Tsuneo Watanabe

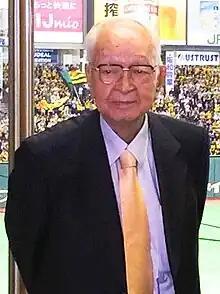
Watanabe in 2018 at Tokyo Dome

During World War II, he served the Imperial Japanese Army, but later noted that he was subjected to harsh treatment which included daily beatings. He managed to enroll in Tokyo University before the war ended. After World War II, Watanabe joined the Japanese Communist Party and opposed the Japan's imperial system. His political views changed with the times. He left the Japanese Communist Party due to its policy of prioritizing discipline over individual initiative. He adopted more conservative political views. He continued to hold lifelong opposition towards Japan's role in World War 2, and oppose things such as visits by Japanese prime ministers to the war-linked Yasukuni Shrine.